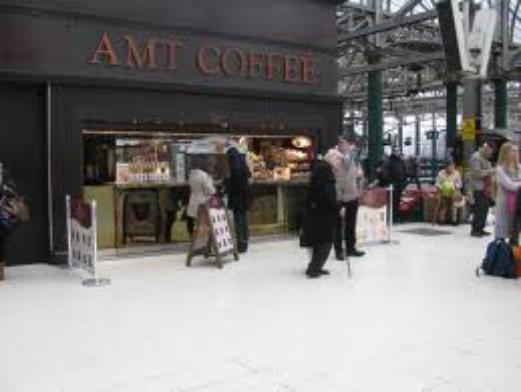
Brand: AMT Coffee
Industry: Food